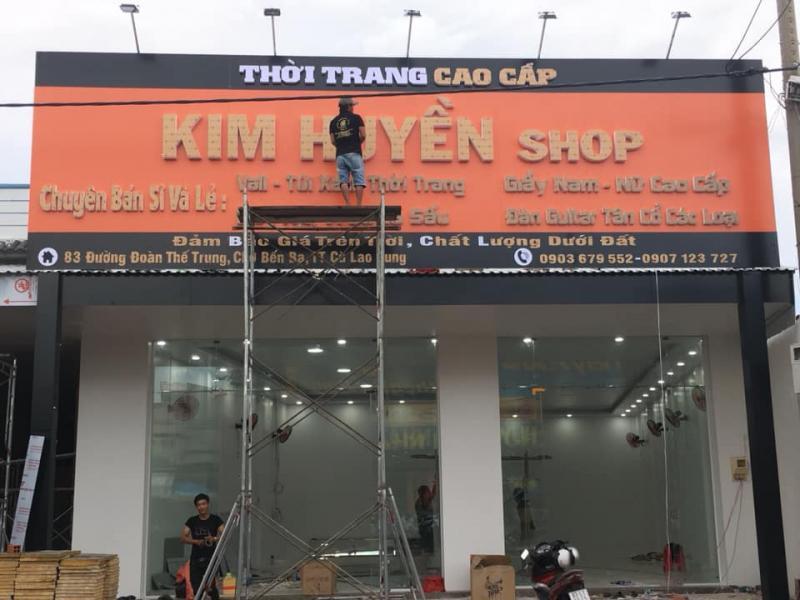
đây là khung cảnh xuất hiện ở trong một căn nhà đang xây dở